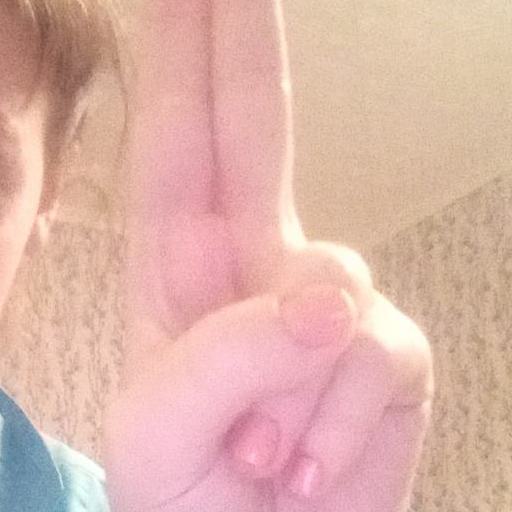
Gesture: two_up